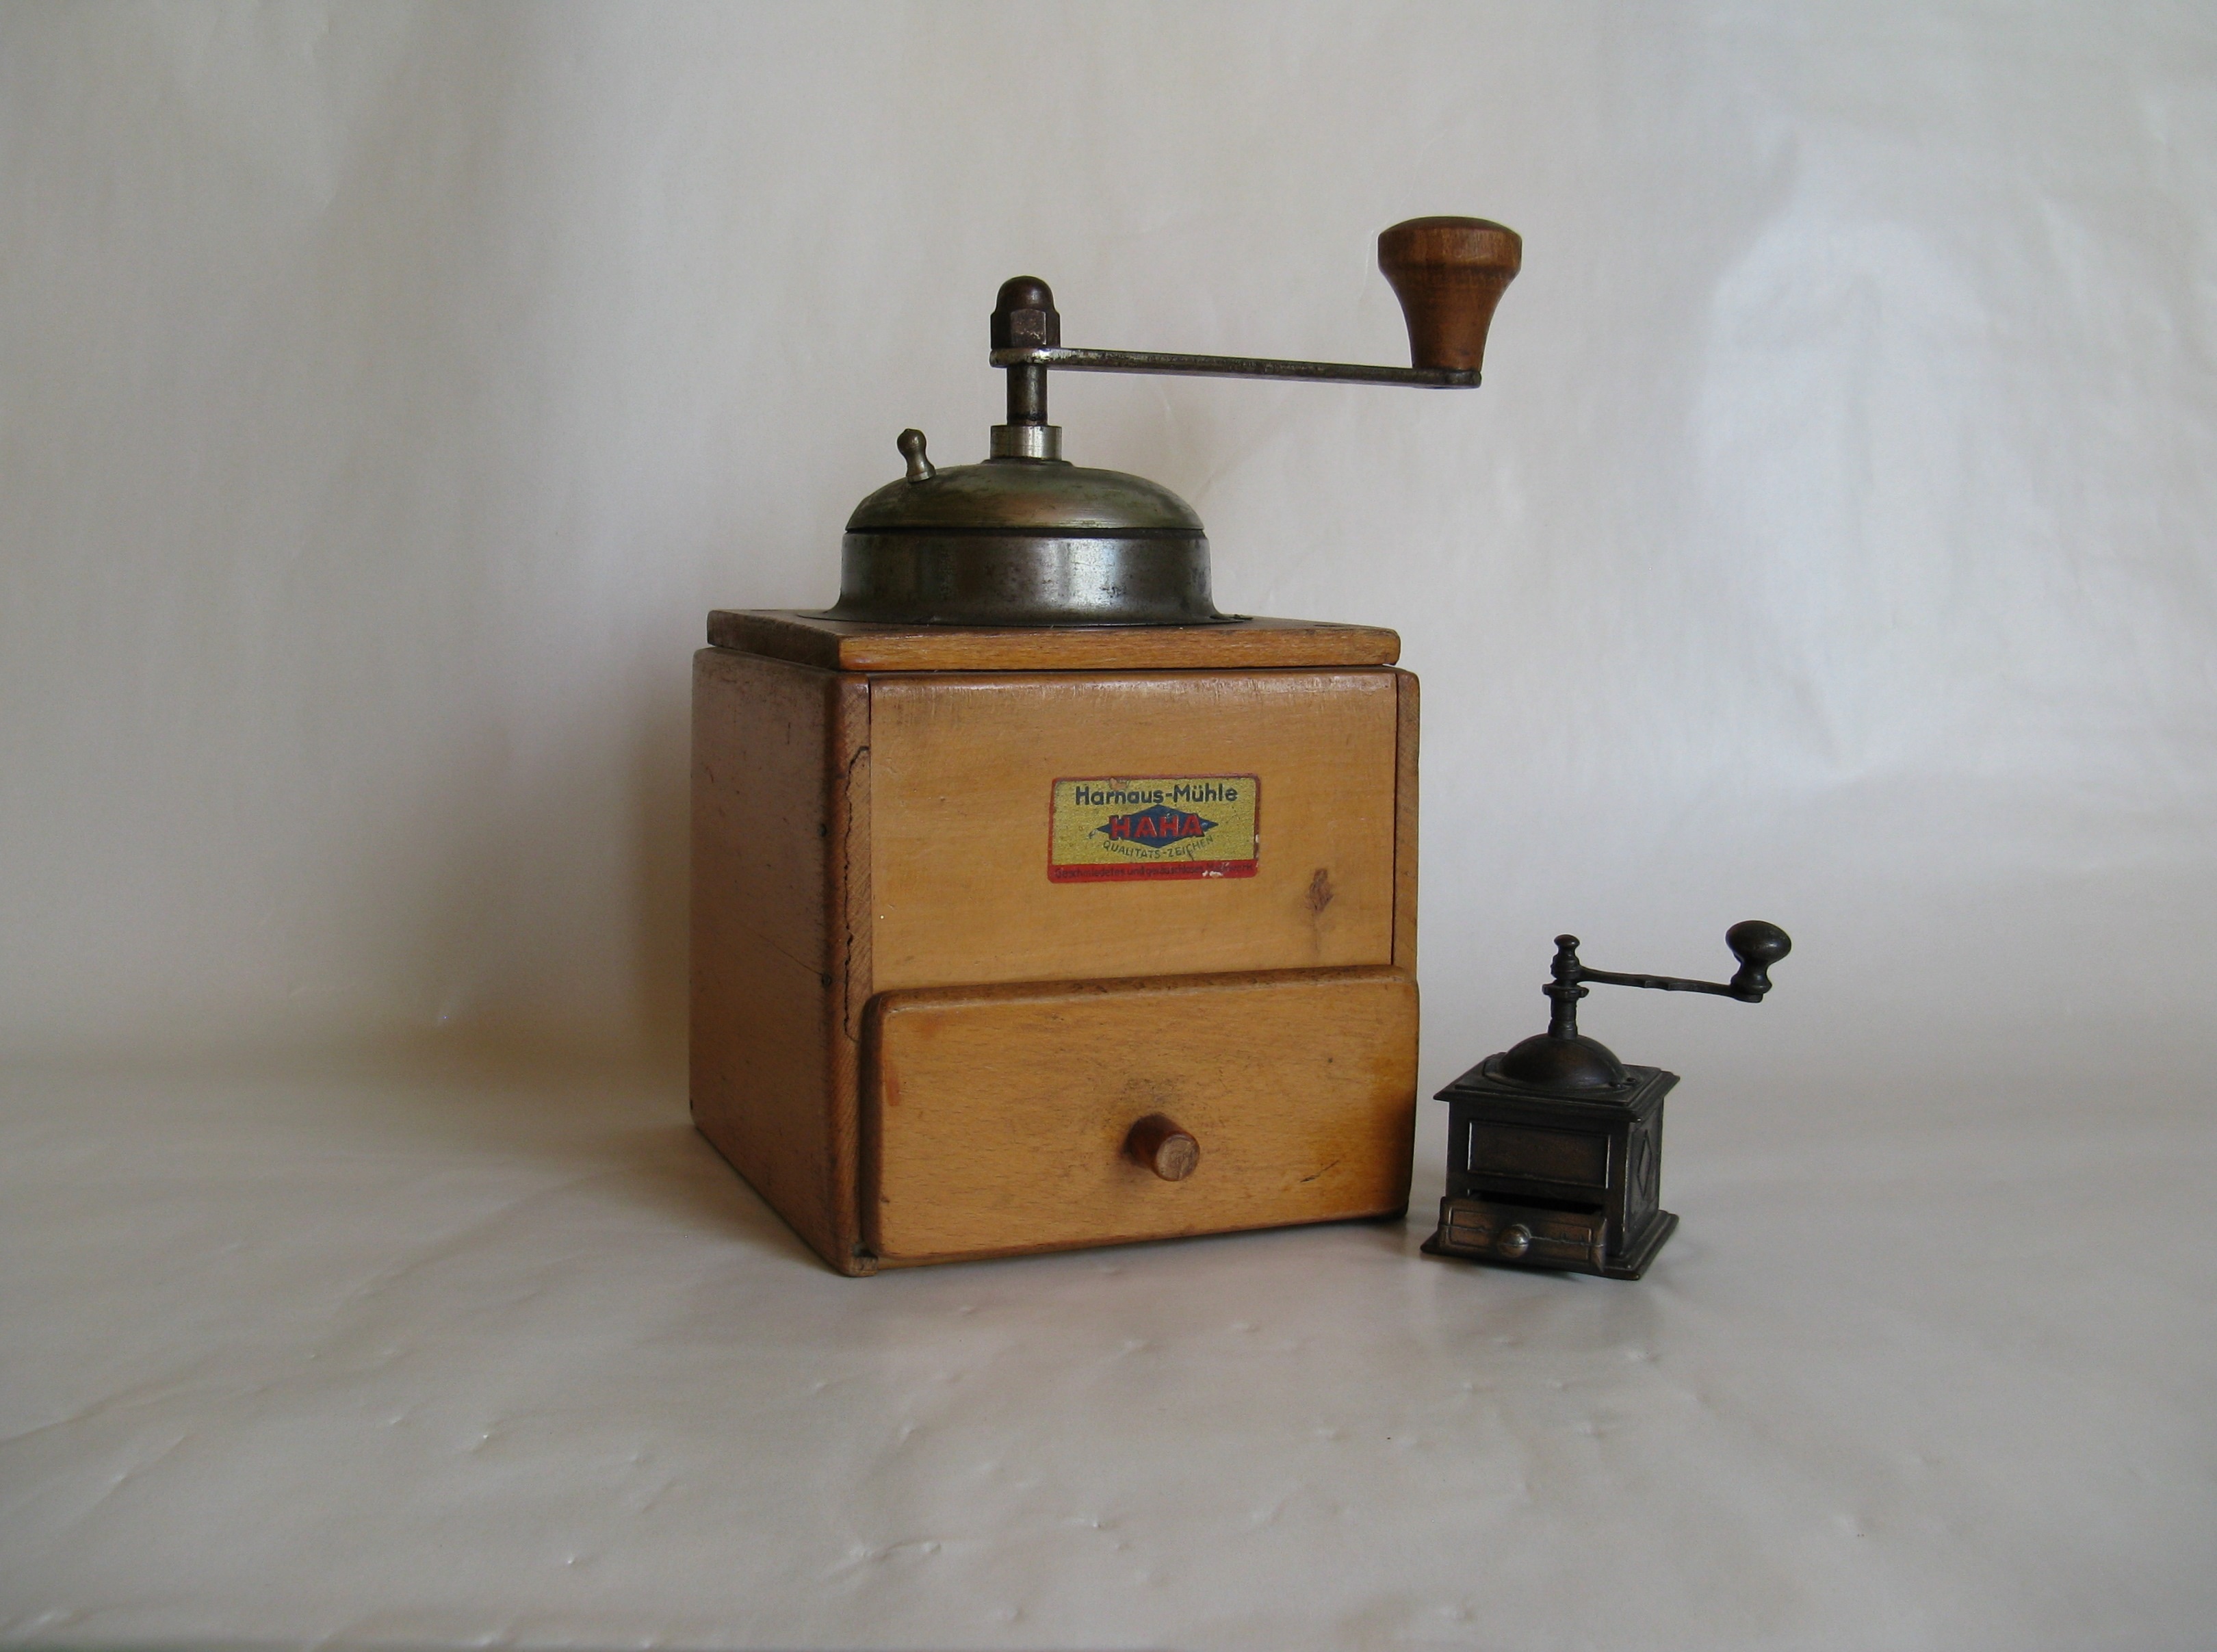
coffee, wood, vintage, antique, retro, old, brown, nostalgia, furniture, close, lighting, grind, mill, grinder, iron, past, historically, flea market, coffee beans, crank, manually, man made object